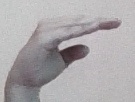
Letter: jeem